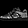
Label: Sneaker